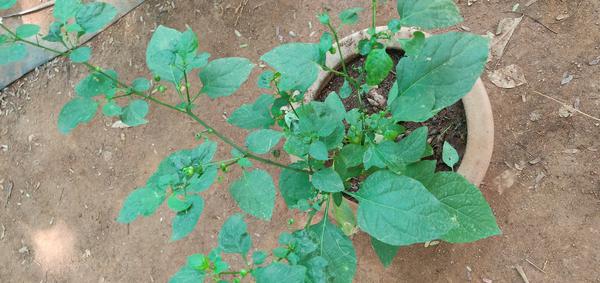
Plant: Ganike